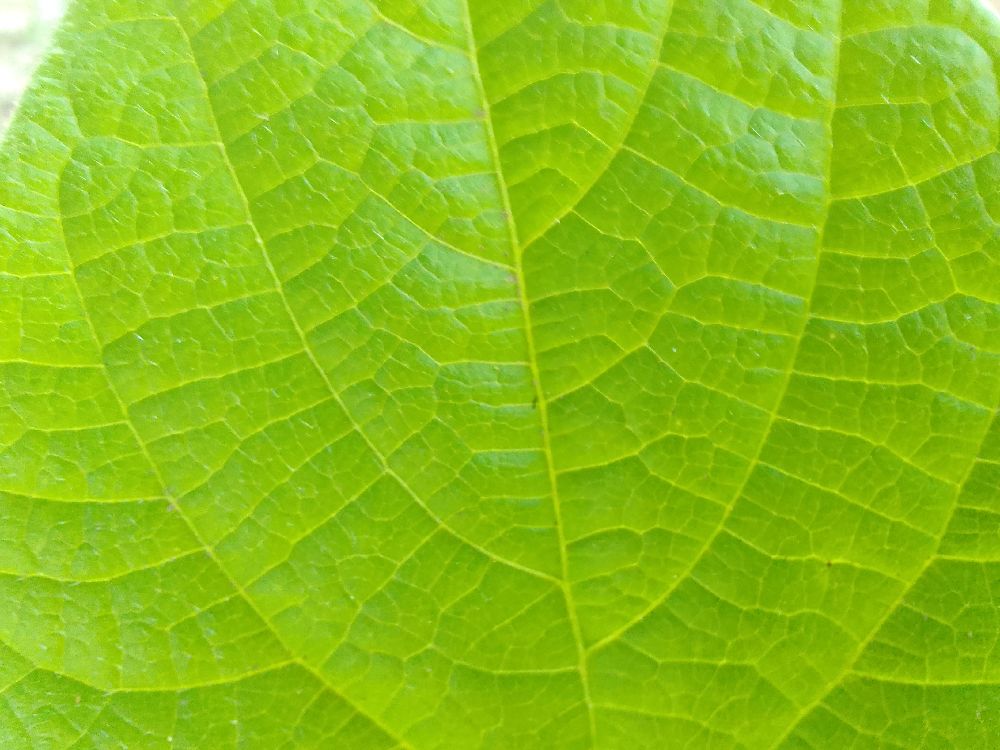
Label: healthy